MV Cunard Ambassador

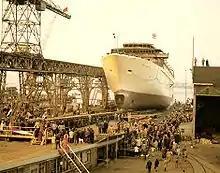
Launch of "Cunard Ambassador", March 16, 1972

Because of the cost of the eight-ship project, Overseas National Airways soon ran into financial troubles and was forced to abandon it. Cunard saw the opportunity and quickly took the project on, soon reducing the order to two ships, which it christened "Cunard Adventurer" (1971) and "Cunard Ambassador" (1972). Both ships were intended for seven-day cruises, including New York City to Bermuda, San Juan to other Caribbean ports, and Vancouver to Alaska during the summer seasons.